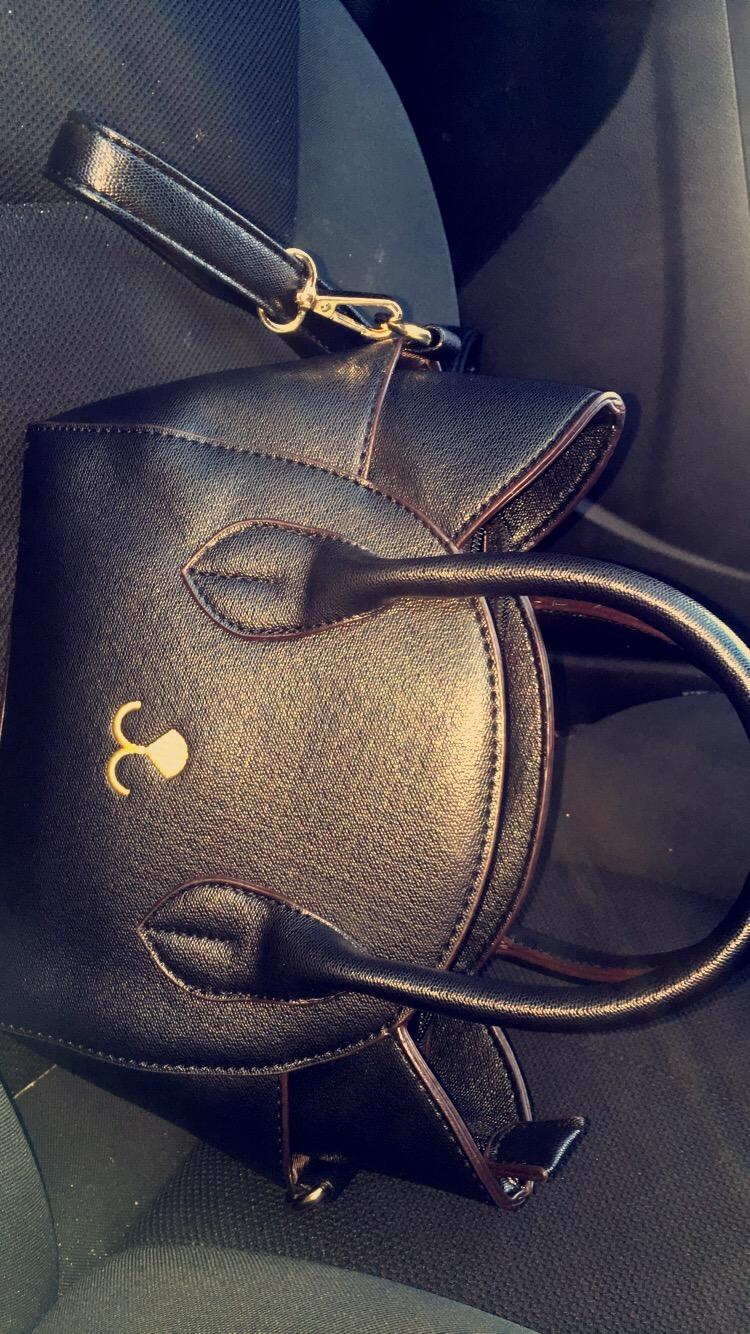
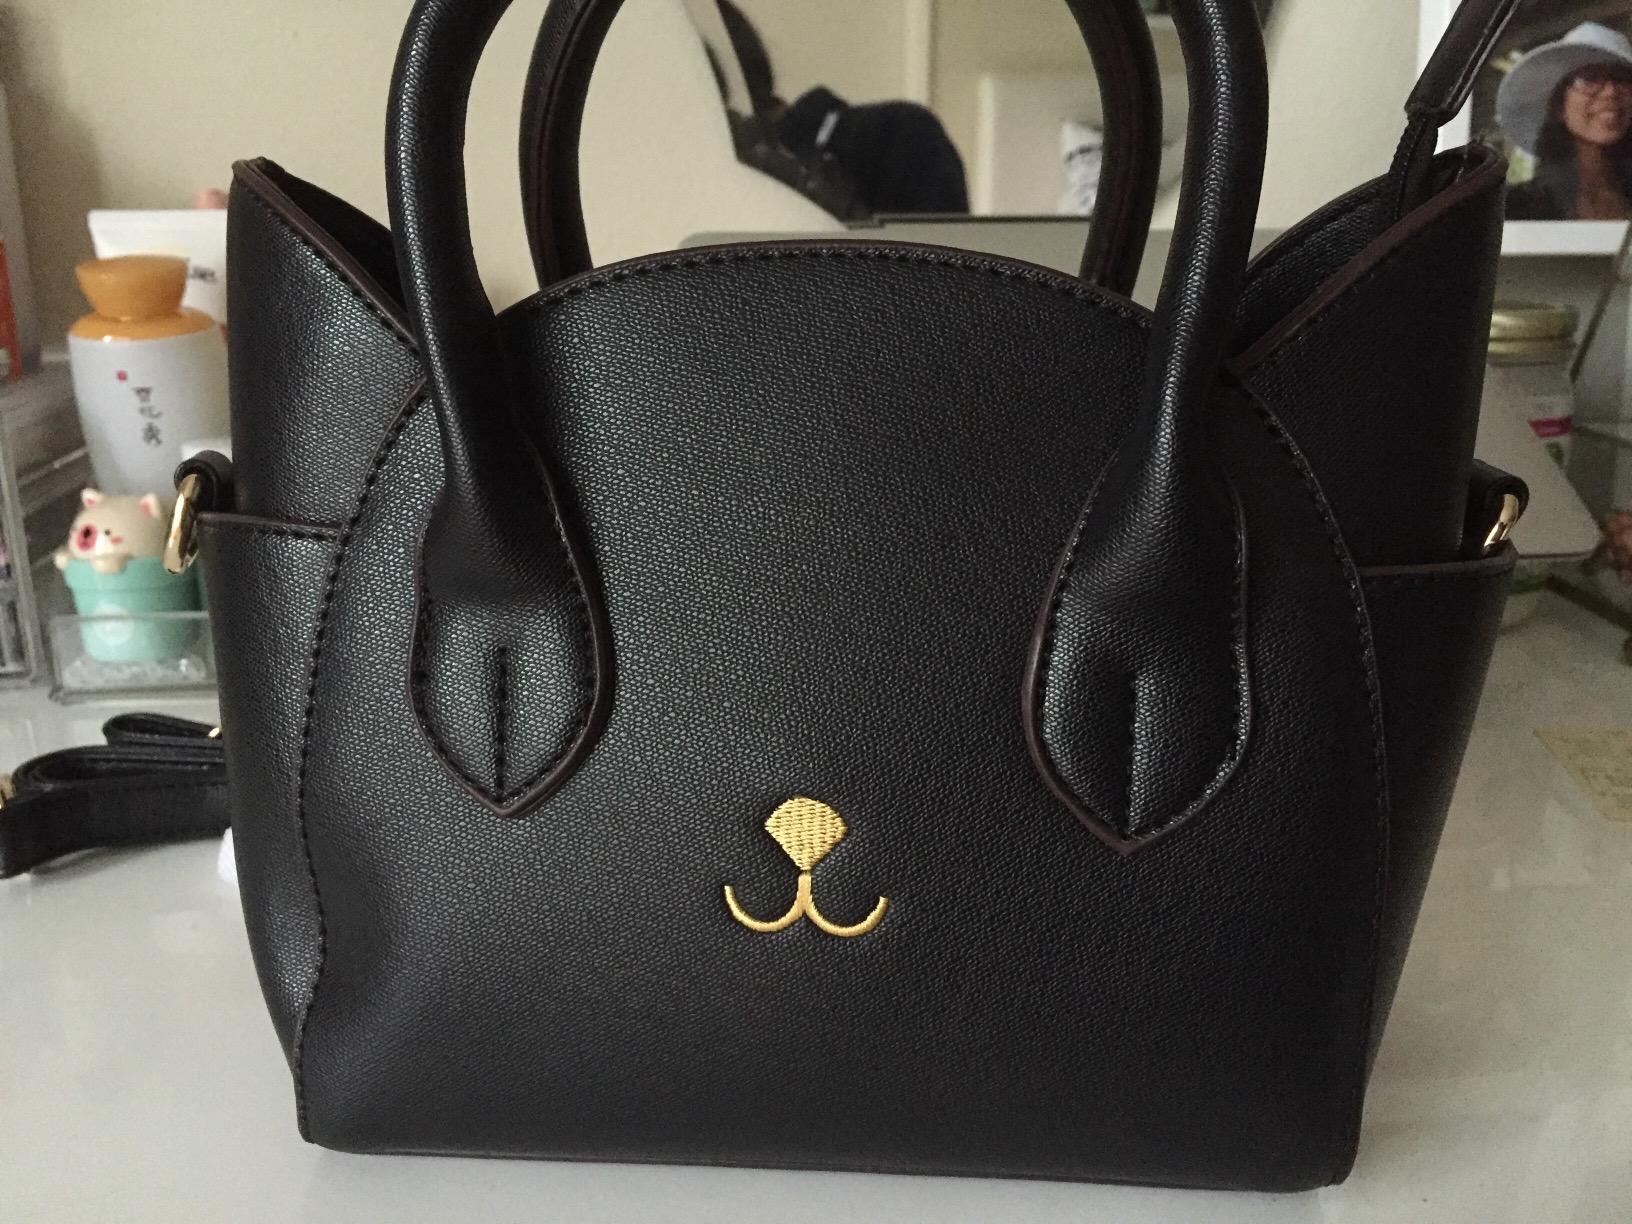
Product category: accessories_handbag
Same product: yes